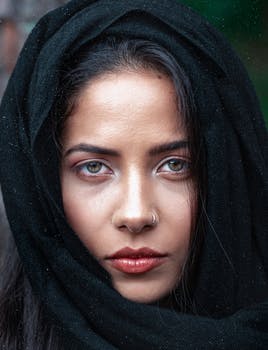
Label: No Watermark